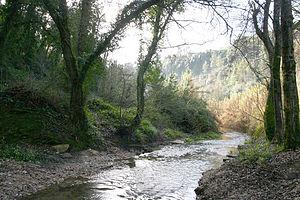
Vue de la Vallée de Lapedo
La vallée de Lapedo est un canyon calcaire qui se trouve à environ 140 km au nord de Lisbonne, au Portugal.